Demetrius Rhodocanakis

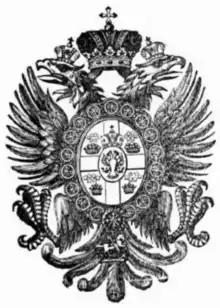
Demetrius' self-assumed coat of arms

Demetrius was not successful in convincing all of his contemporaries and doubts were raised in 1872, when a biography he published on Constantine Rhodocanakis included a portrait of Constantine which was actually a portrait of the author himself, dressed in a costume. In 1895, , a reputed French hellenist and byzantinologist, accused Demetrius of inventing one of the books he had cited in his 1870 work, "Historia Genealogica dell’Antichissima et Augustissima Casa Duca-Angelo-Comnena-Paleologa-Rhodocanakis", supposedly published in 1650 but in reality non-existent. Though Legrand correctly debunked Demetrius' claims, Demetrius had by 1895 already achieved recognition by several important parties, notably the papacy and the British Foreign Office. Demetrius' genealogy had been thoroughly discredited by the early 20th century.